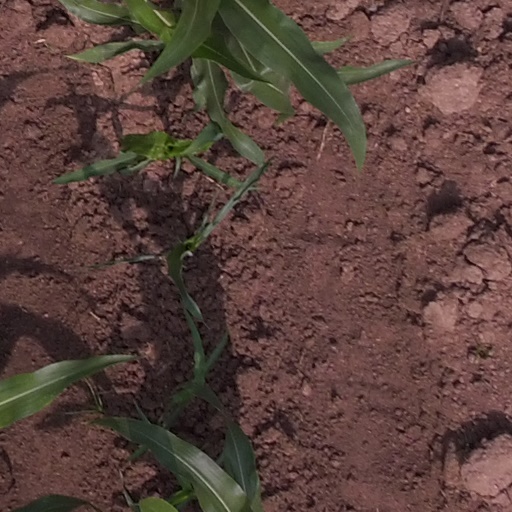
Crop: maize; corn